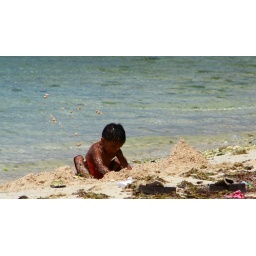
A very determined boy digging a hole in the sandy beach, with the sand flying behind him.